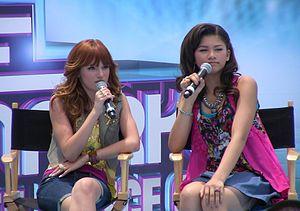
Zendaya Coleman, dite Zendaya, née le 1ᵉʳ septembre 1996 à Oakland, est une actrice, chanteuse, mannequin, productrice et danseuse américaine.